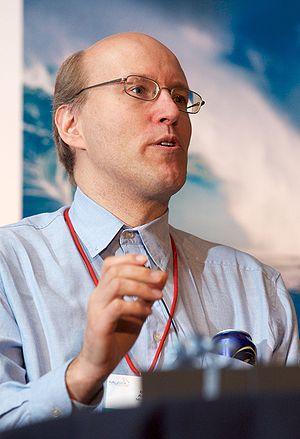
MySQL est un système de gestion de bases de données relationnelles. Il est distribué sous une double licence GPL et propriétaire. Il fait partie des logiciels de gestion de base de données les plus utilisés au monde, autant par le grand public que par des professionnels, en concurrence avec Oracle, PostgreSQL et Microsoft SQL Server.